Love Premiere

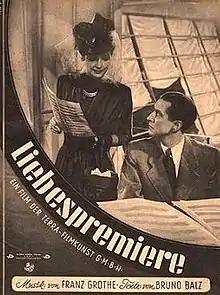

Love Premiere is a 1943 German comedy film directed by Arthur Maria Rabenalt and starring Hans Söhnker, Kirsten Heiberg and Fritz Odemar. The film's sets were designed by Robert Herlth.